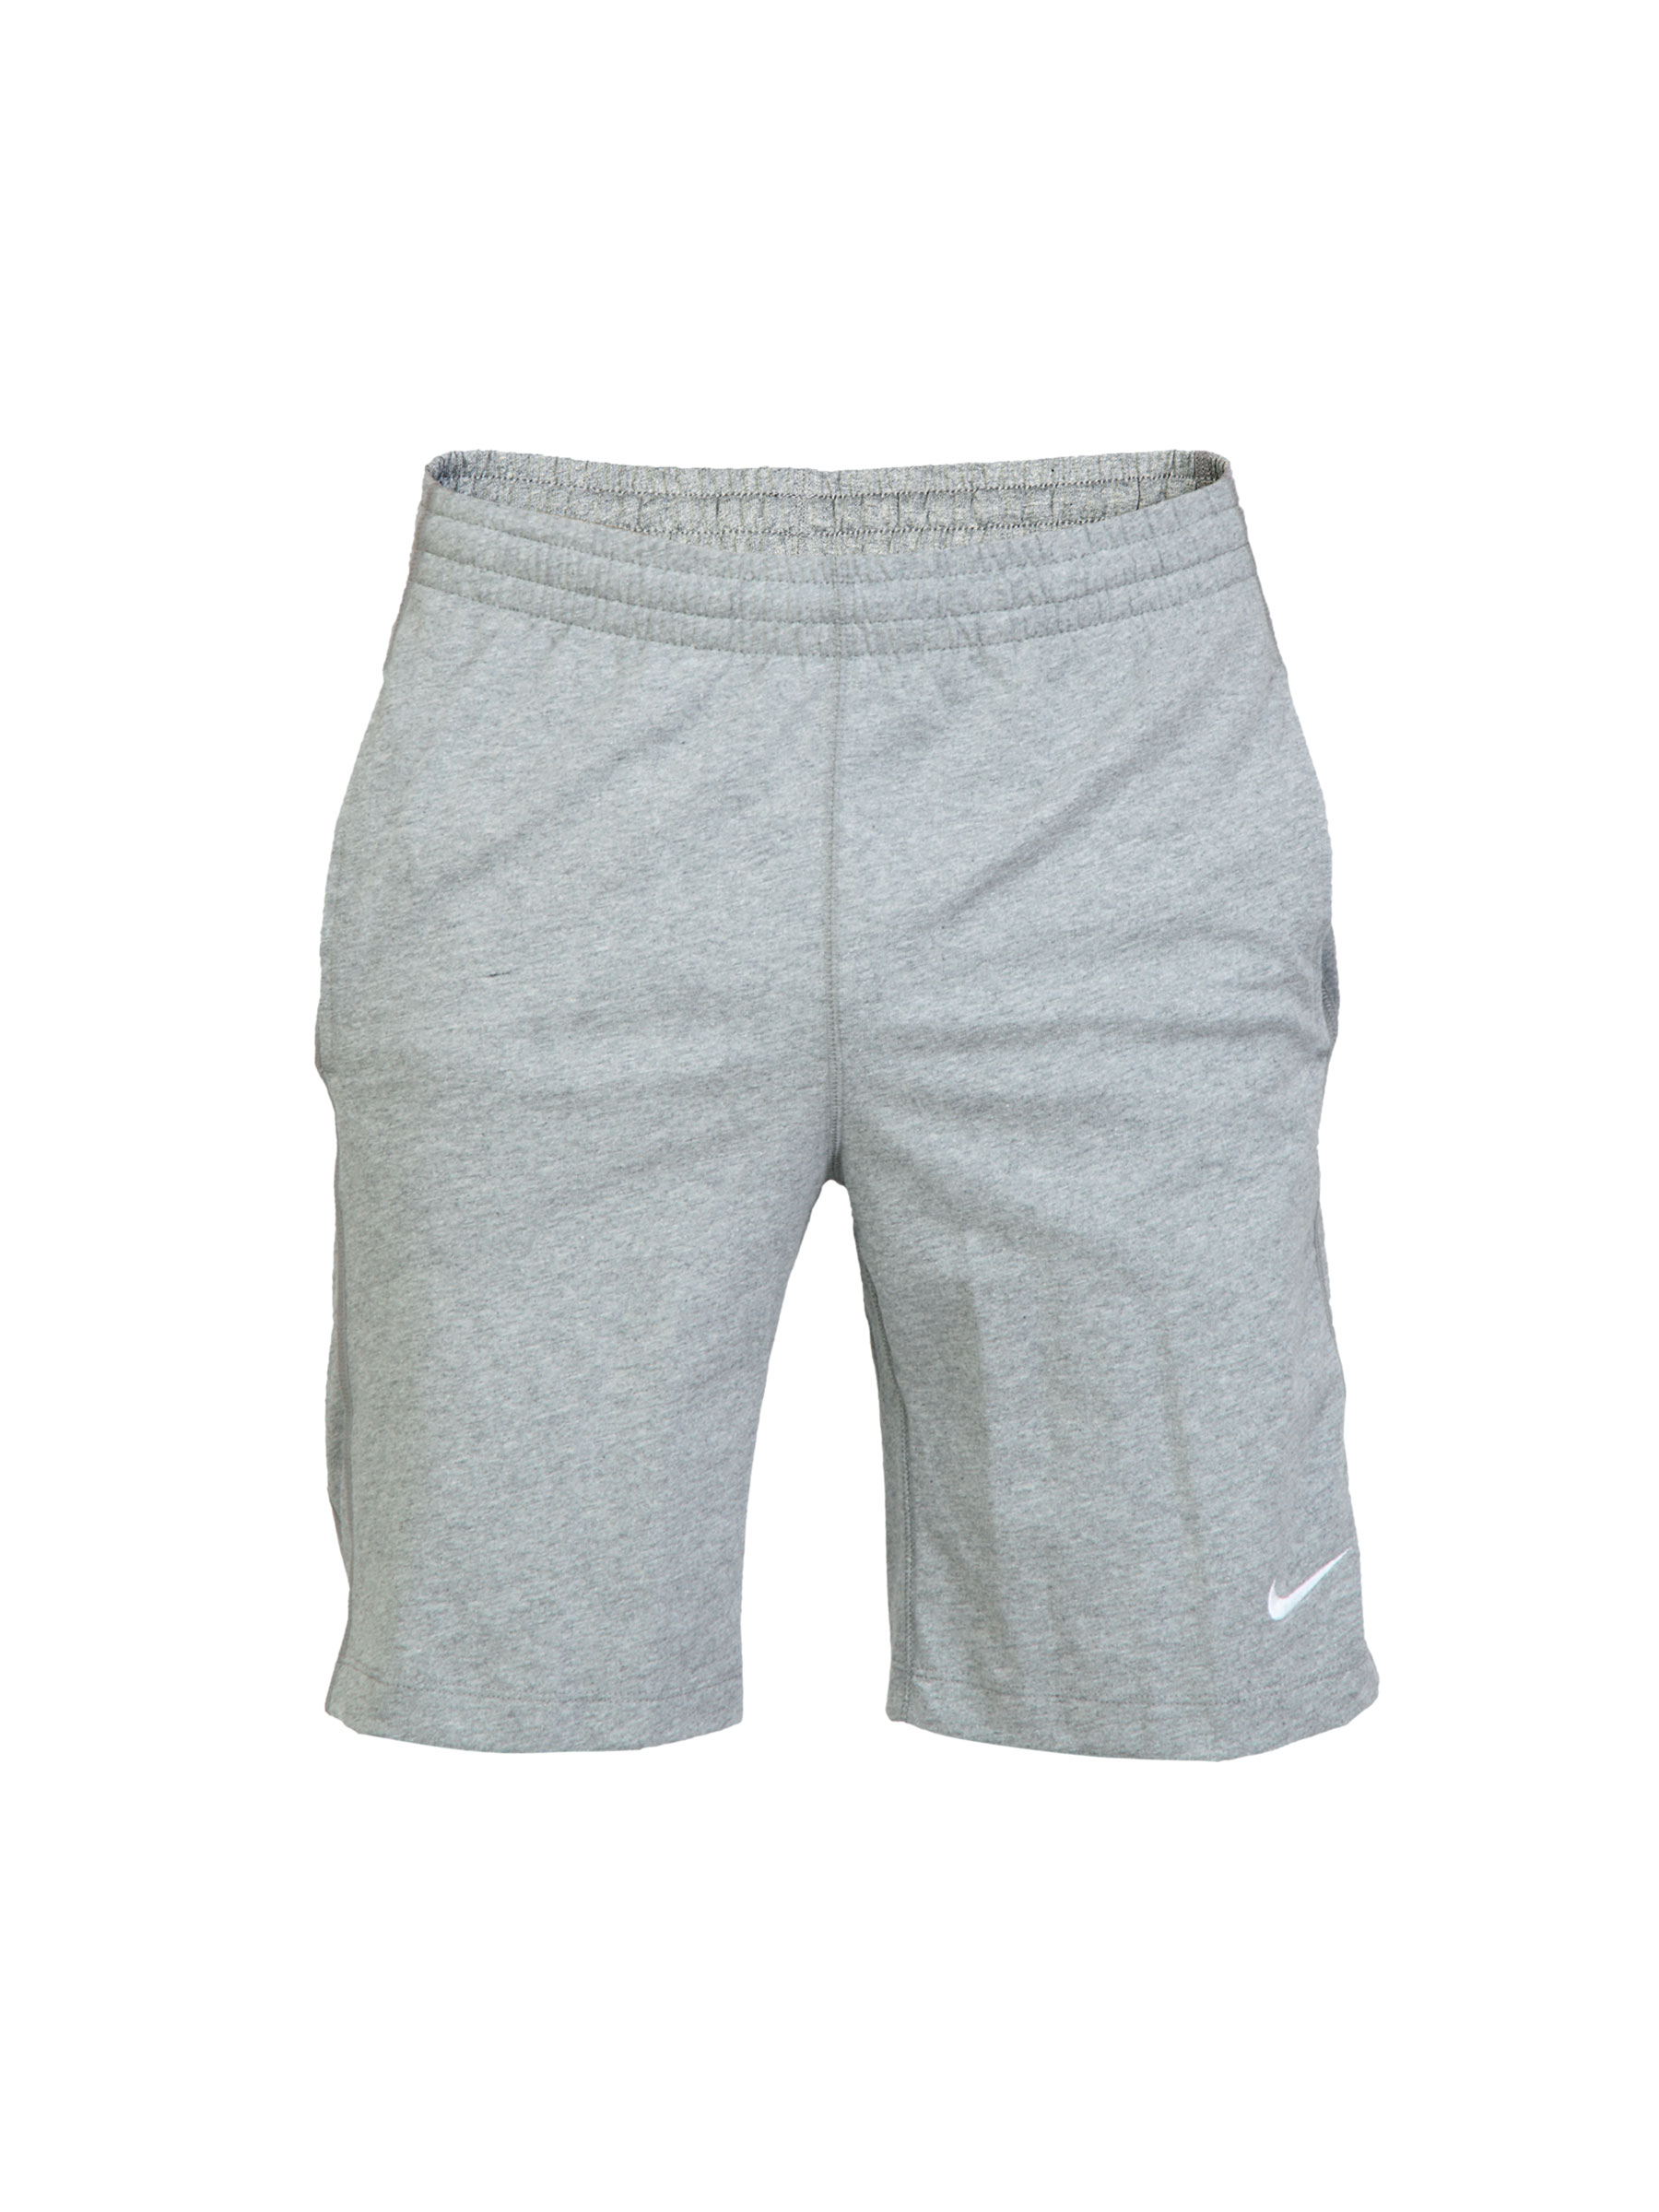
Nike Men Solid Grey Shorts
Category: Apparel / Bottomwear / Shorts
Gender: Men
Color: Grey
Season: Fall 2011
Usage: Casual